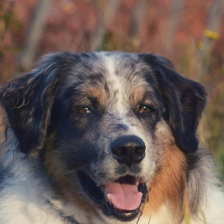
Label: animals